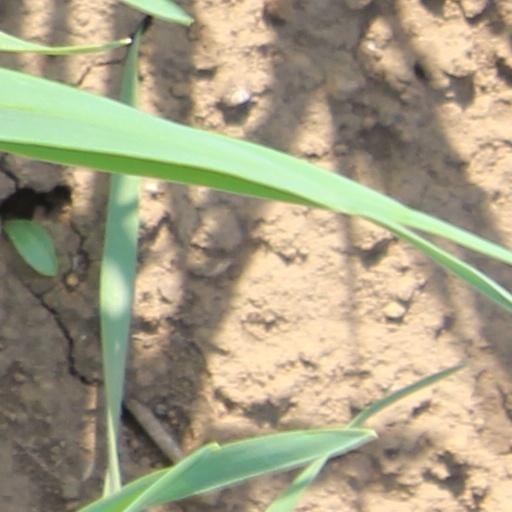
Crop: wheat